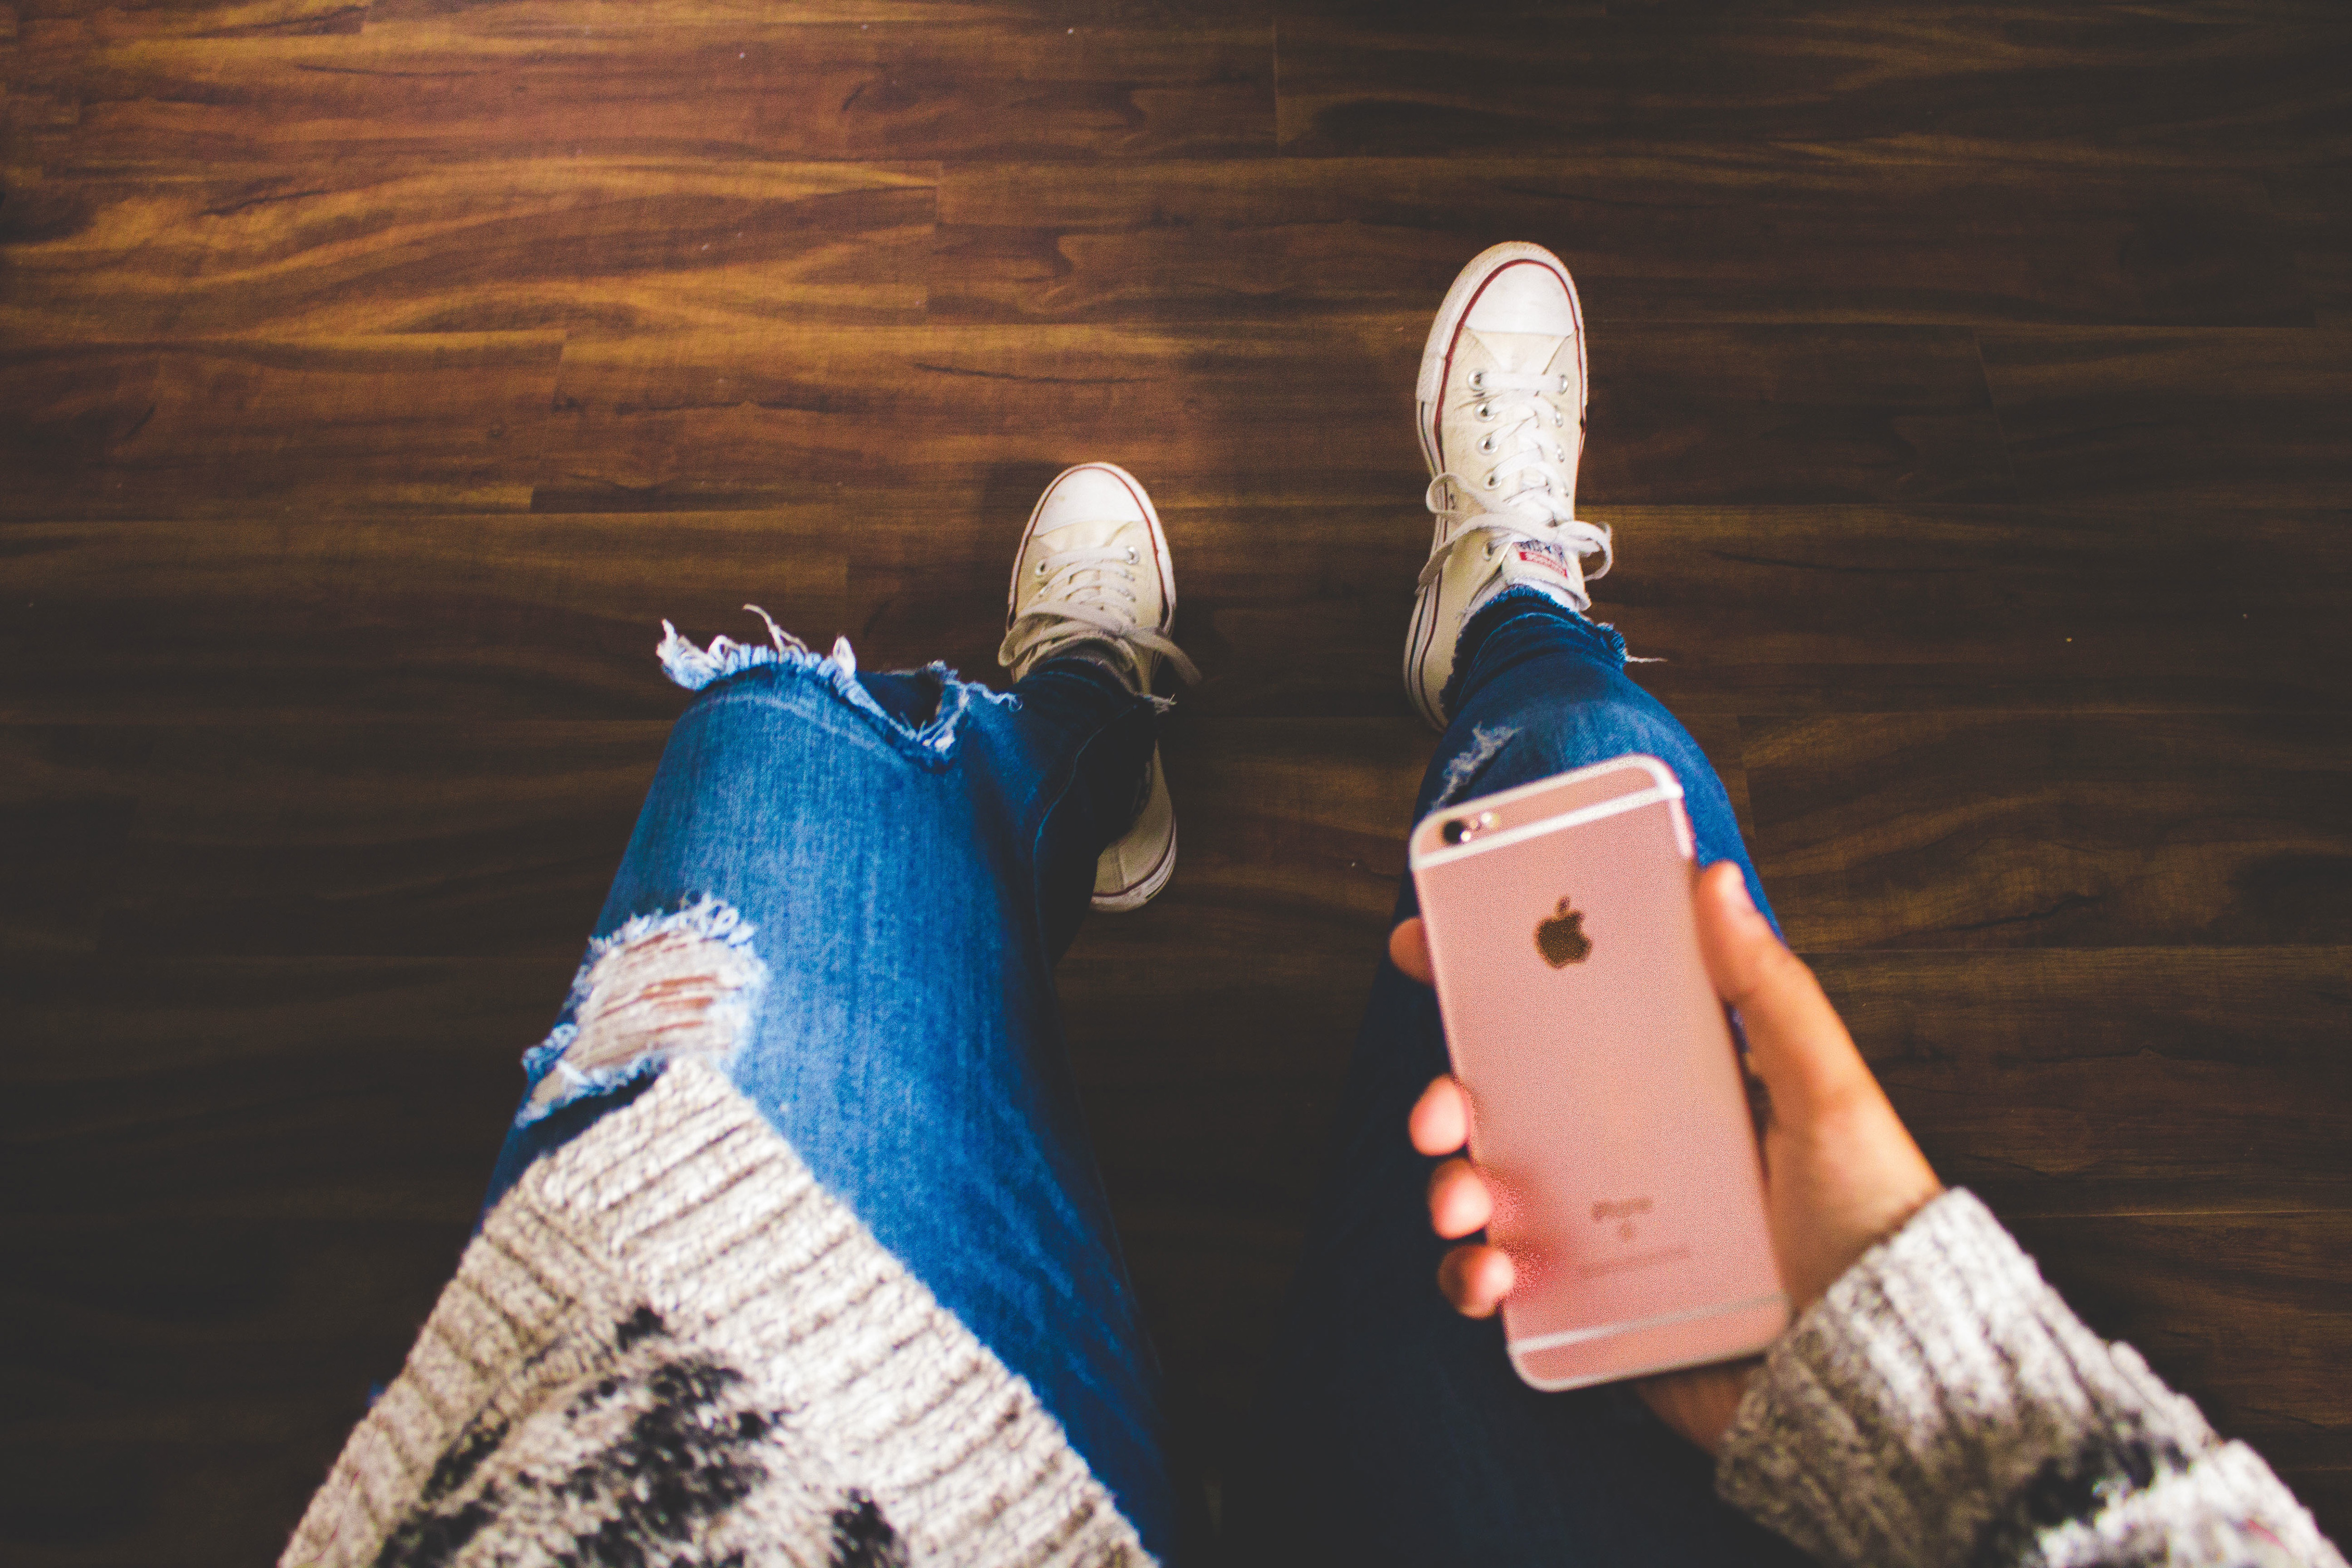
blue, water, footwear, shoe, leg, jeans, hand, foot, textile, finger, wood, vacation, athletic shoe